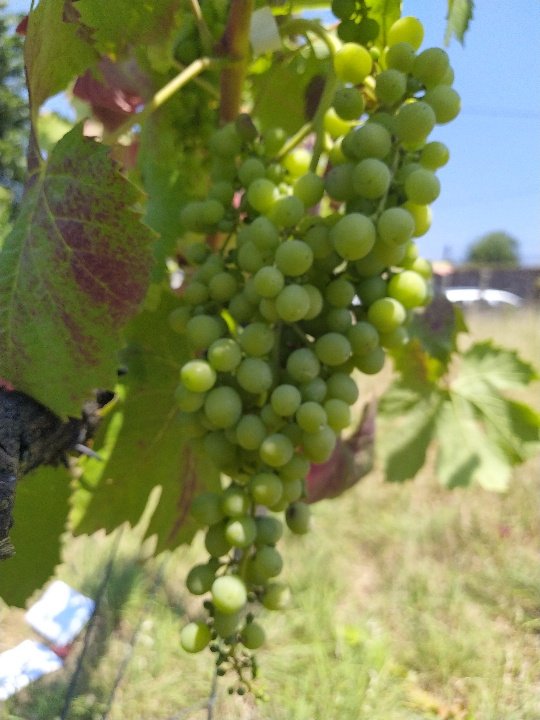
Berries visible: 116
Grape clusters: 1